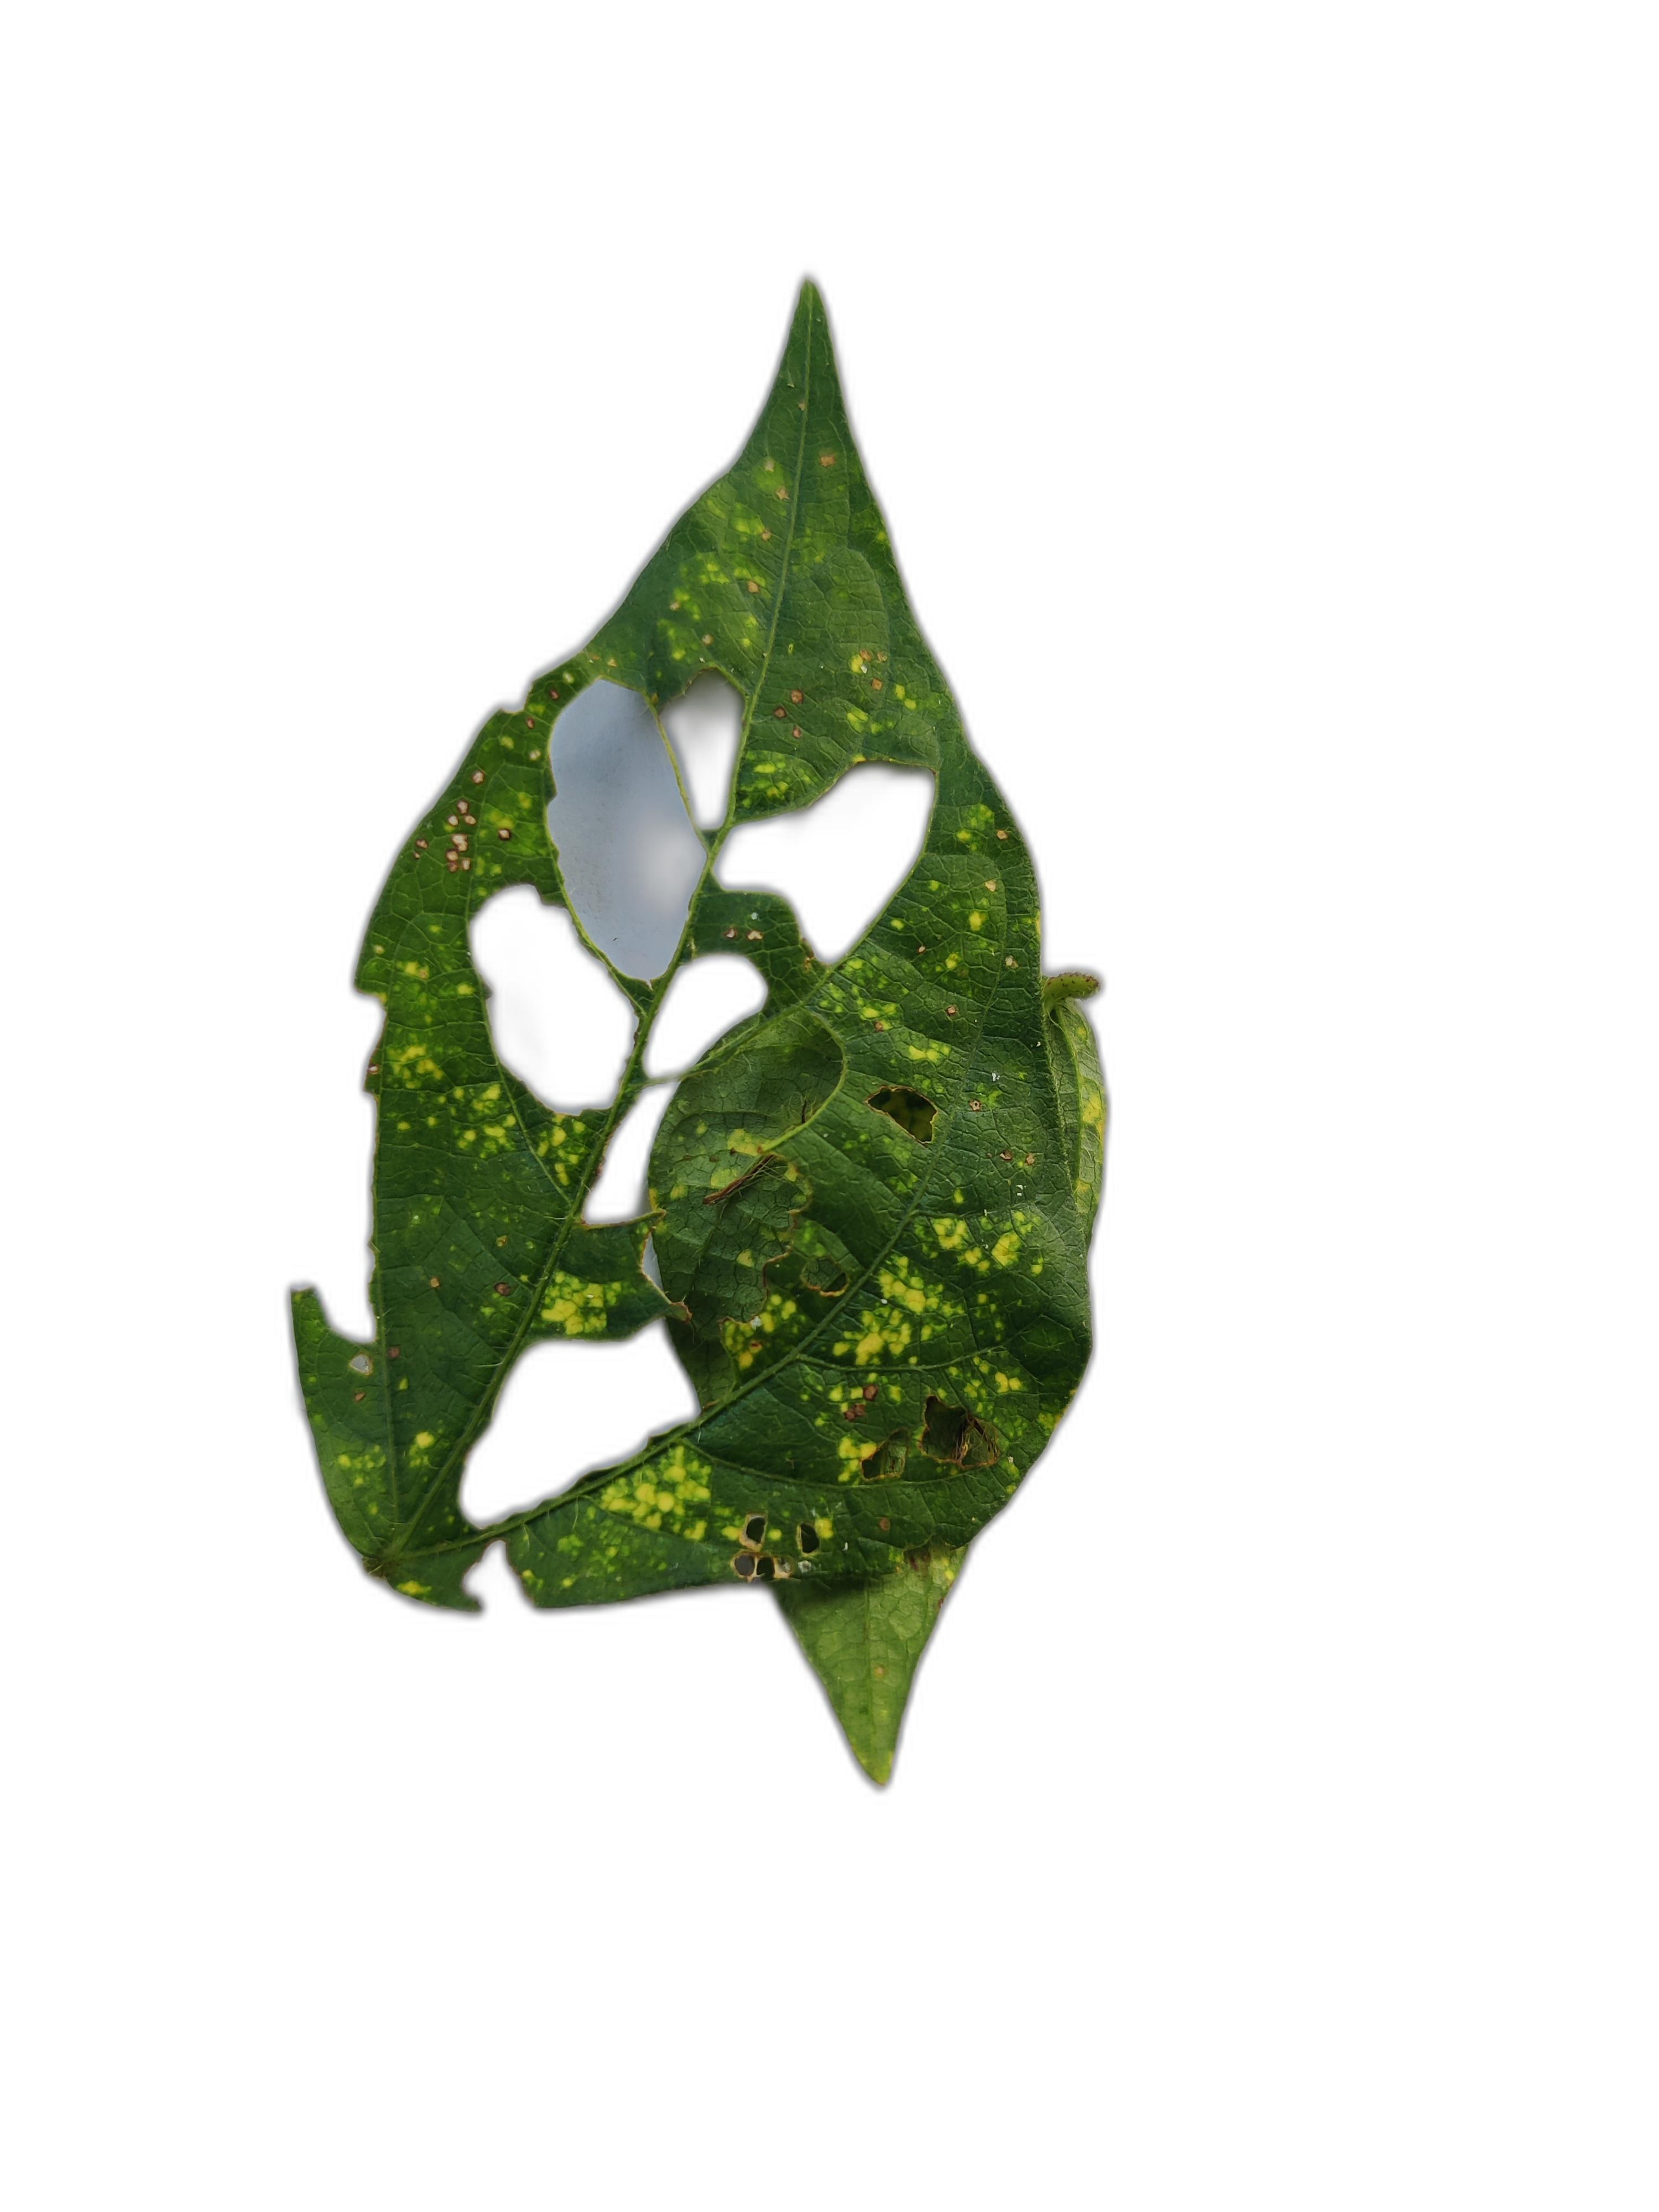
Label: Yellow Mosaic